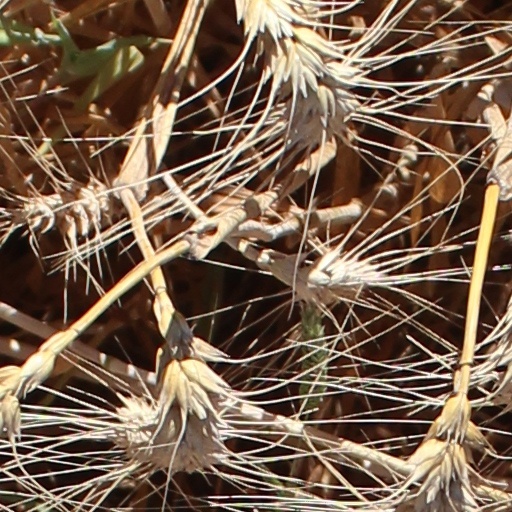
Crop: wheat